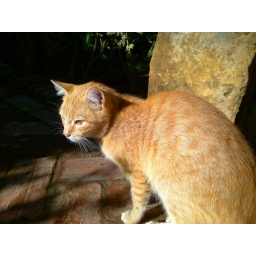
Some of the cats living around the castle of Cordoba...